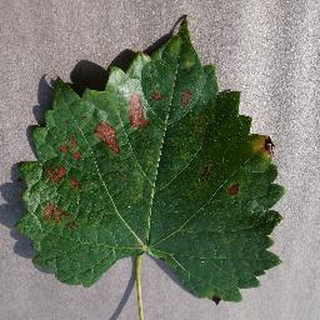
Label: grape_esca_black_measles